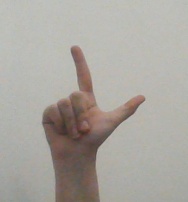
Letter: laam